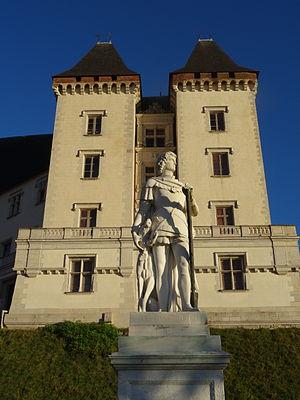
La statue de Gaston Fébus devant le château de Pau
Gaston III de Foix-Béarn dit Fébus est un prince pyrénéen, écrivain et poète en langue d'oc et française, né le 30 avril 1331 à Orthez et mort le 1ᵉʳ août 1391 à L'Hôpital-d'Orion.
Le château de Pau est un château défensif et de plaisance situé à Pau, chef-lieu du département français des Pyrénées-Atlantiques en région Nouvelle-Aquitaine. Sa construction s'étale du XIIᵉ au XIXᵉ siècle et il est classé monument historique en 1840. Il accueille depuis 1927 le musée national du château de Pau, consacré à la mémoire et au règne du roi de France et de Navarre Henri IV, né en 1553 au château.
Le Béarn est un territoire qui occupe une partie du versant nord-ouest des Pyrénées. Son histoire débute sous l'occupation romaine de l'Aquitania. Pline l'Ancien mentionne en l'an 77 le peuple des Venarni dans son Histoire naturelle. Le Béarn s'organise comme cité antique au début du Vᵉ siècle, puis comme vicomté à partir du IXᵉ siècle. Le Béarn accède au statut de principauté souveraine sous Gaston Fébus en 1347. Les princes béarnais jouent un rôle actif dans le contrôle du piémont pyrénéen, s'alliant à la maison de Foix, puis accédant à la couronne de Navarre. En 1589, le prince béarnais Henri devient roi de France et de Navarre. C'est en 1620 que son fils — Louis XIII — rattache la principauté au royaume de France suite à une expédition militaire. La nouvelle province française garde alors une large part d'autonomie jusqu'à la Révolution française, avant de se fondre dans l'actuel département des Pyrénées-Atlantiques.
Le Béarn, situé au nord-ouest des Pyrénées, est une ancienne principauté souveraine puis une ancienne province française à partir de 1620. Depuis 1790, le Béarn fait partie du département des Pyrénées-Atlantiques et depuis 2016 de la région Nouvelle-Aquitaine. Les intercommunalités béarnaises créent le pôle métropolitain Pays de Béarn en 2018. Le territoire béarnais regroupe la plaine des gaves de Pau et d'Oloron, les coteaux qui les entourent — Vic-Bilh, Soubestre, Entre-Deux-Gaves — et les trois hautes vallées pyrénéennes d'Ossau, Aspe et Barétous.